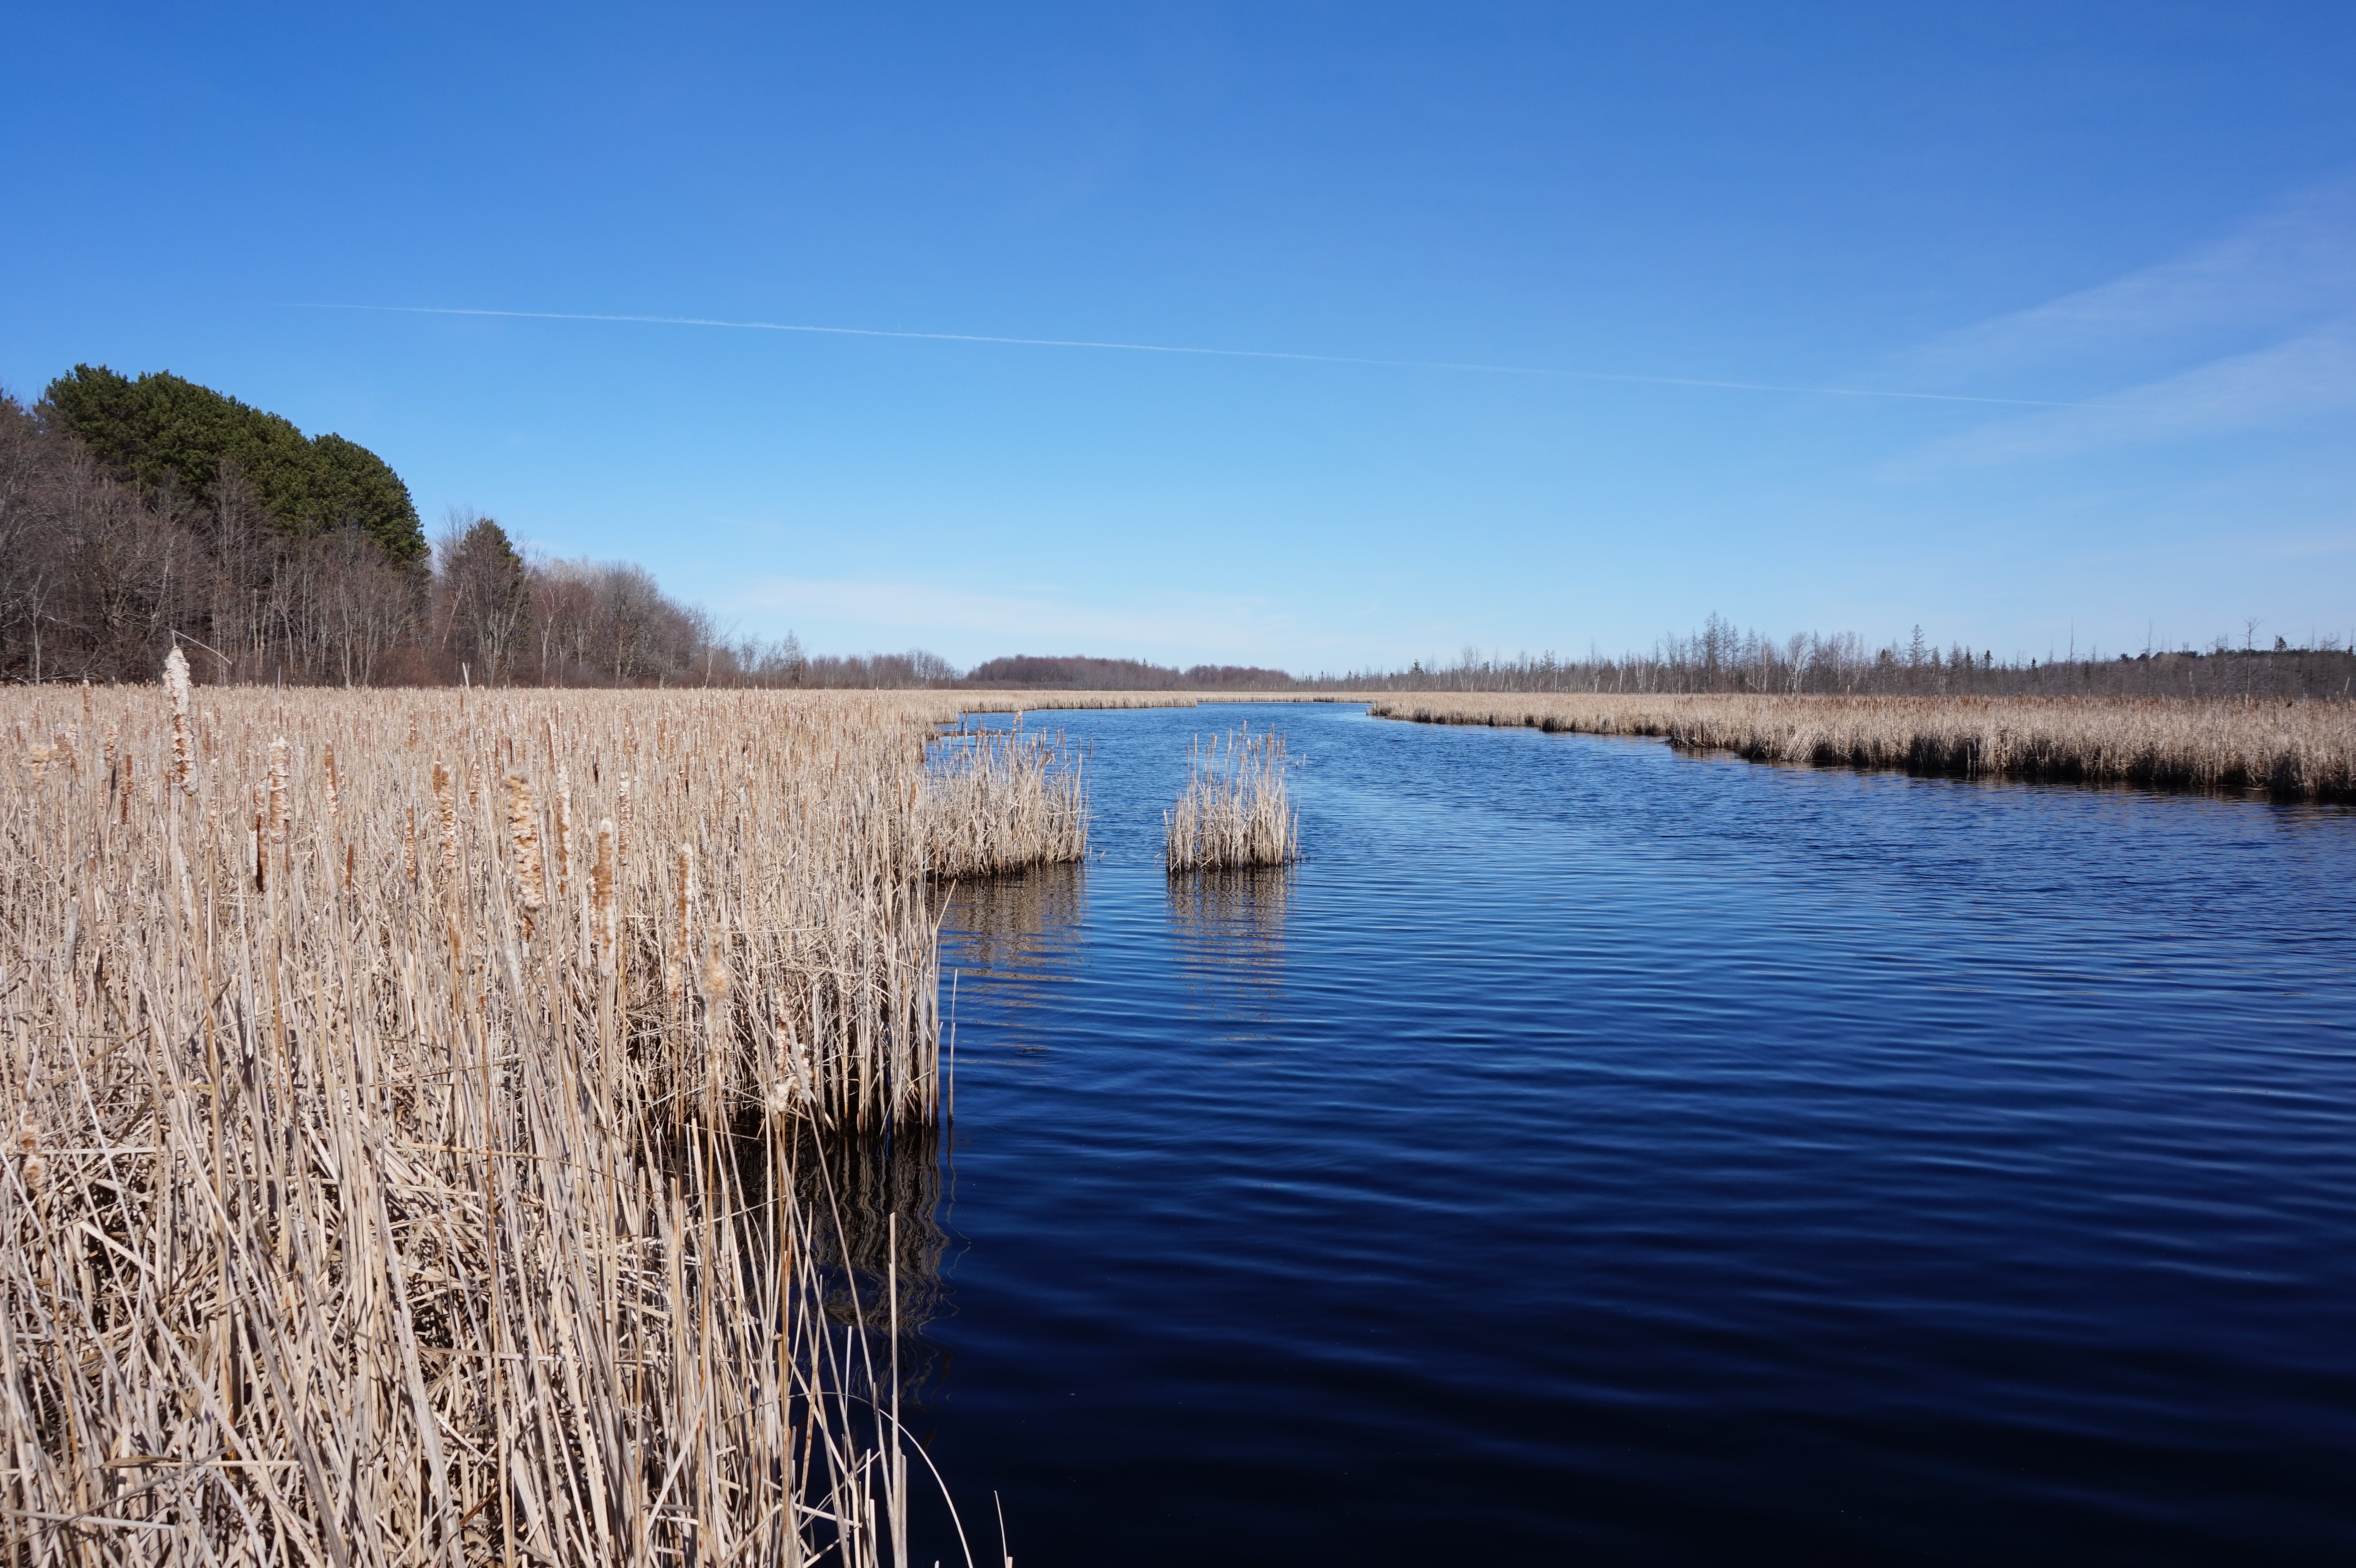
landscape, nature, outdoor, marsh, lake, river, spring, reflection, reservoir, waterway, body of water, wetland, loch, ottawa, natural environment